Federal Bureau of Prisons

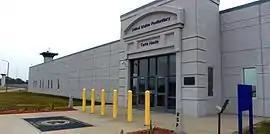
United States Penitentiary, Terre Haute, the location of the federal death row for men and the federal execution chamber

The BOP has five security levels: